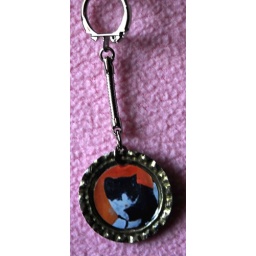
My photography of my kitten when he was younger set in a flattened bottle cap key-ring